Demba Ba

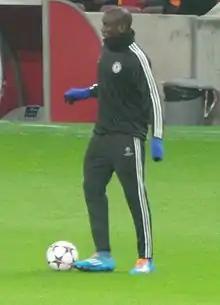
Ba training with Chelsea before a Champions League match

On 4 January 2013, Ba joined Chelsea for an undisclosed fee. Ba signed a three-and-a-half-year contract. He received the vacant number 29 shirt.